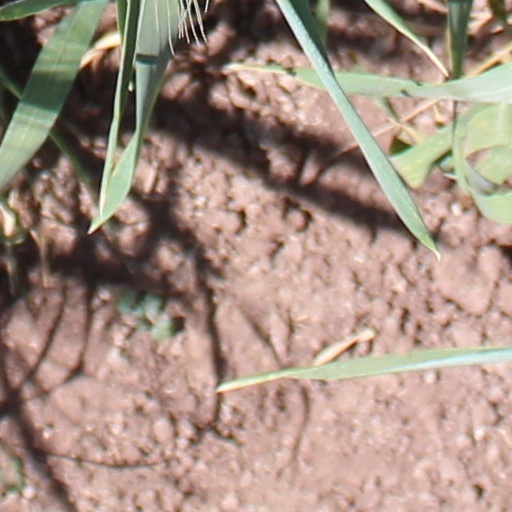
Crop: wheat